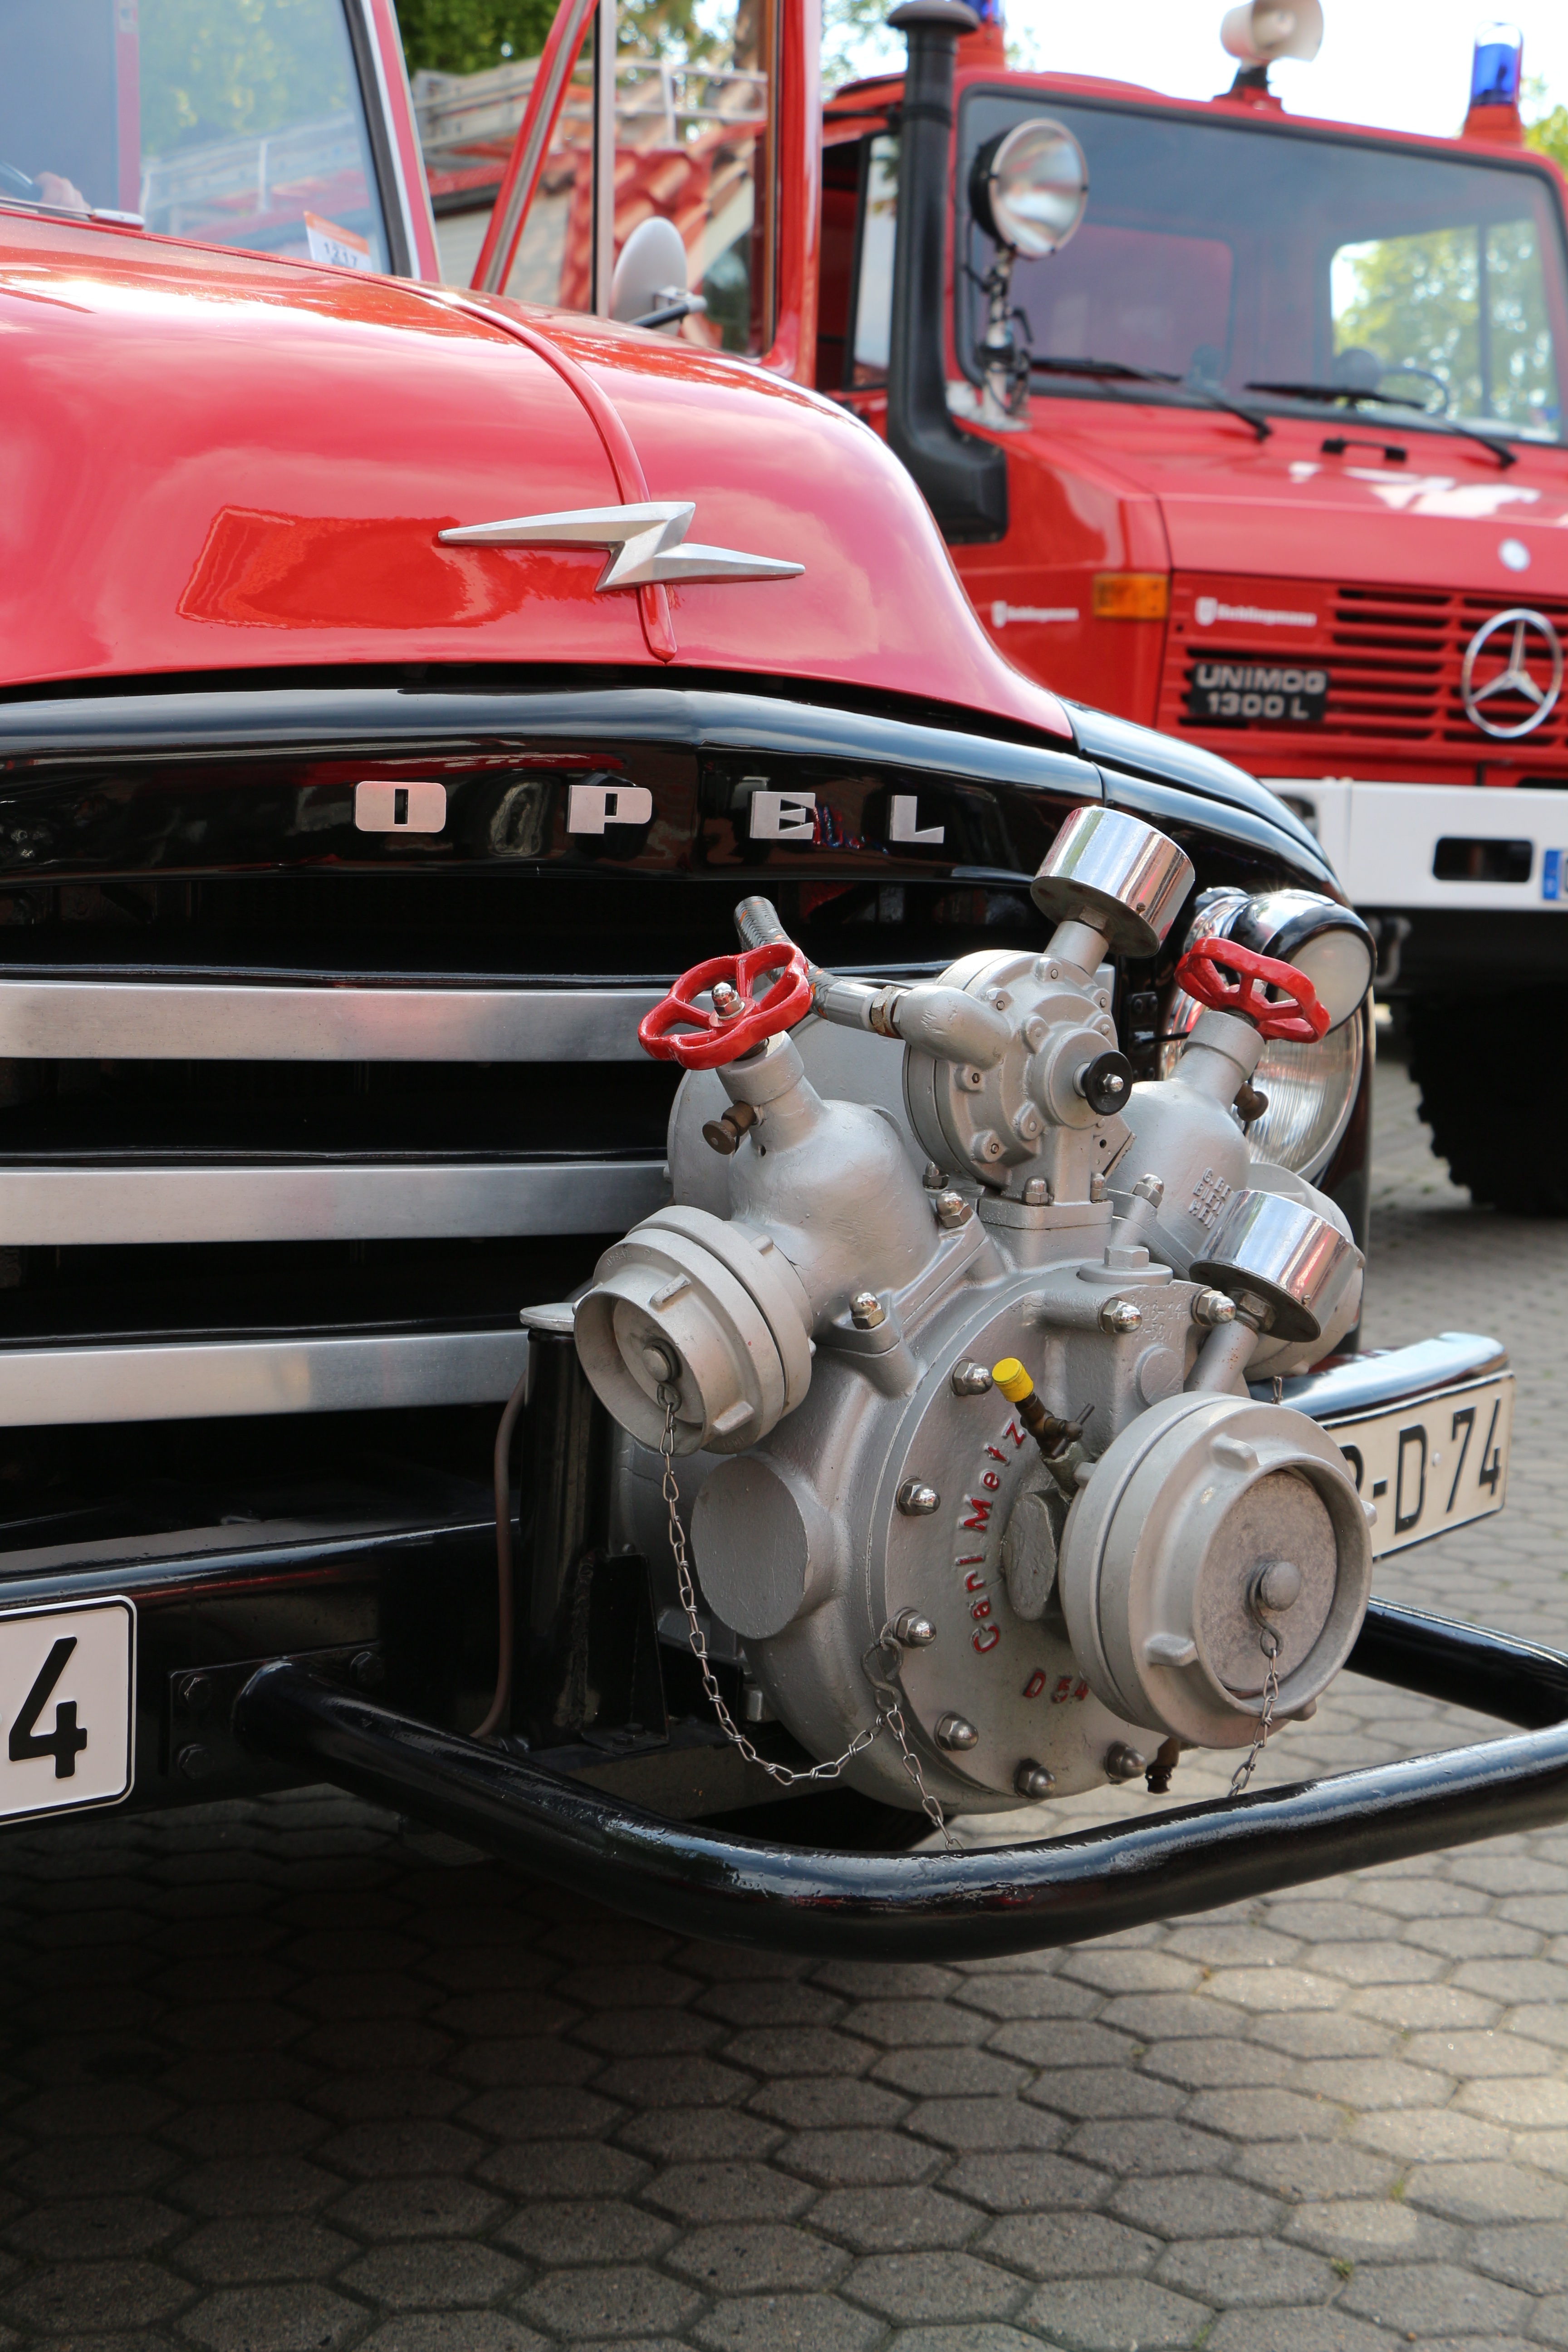
car, wheel, old, red, vehicle, fire, auto, nostalgia, close, grille, automotive, fire truck, motor vehicle, vintage car, pump, engine, oldtimer, classic, historically, opel, vehicles, rarity, section, antique car, old vehicle, vintage car automobile, hot rod, land vehicle, automotive exterior